Hasta La Vista (novel)

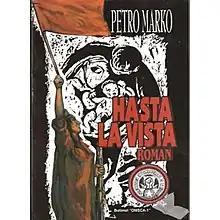

Hasta La Vista is an Albanian novel written by Petro Marko in 1958. It widely encompasses the author's experience in the Spanish Civil War in which he was part of the International Brigades, Garibaldi Battalion.